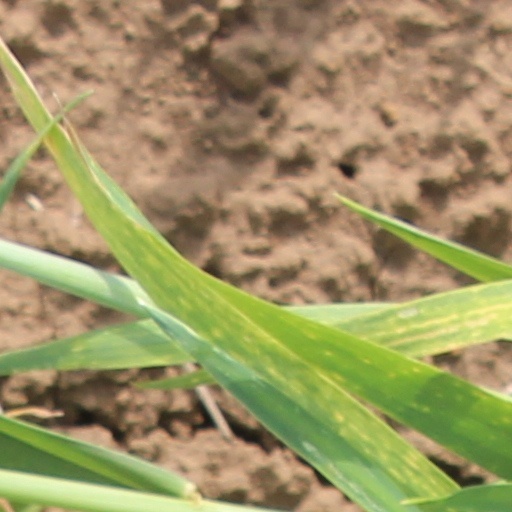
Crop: wheat